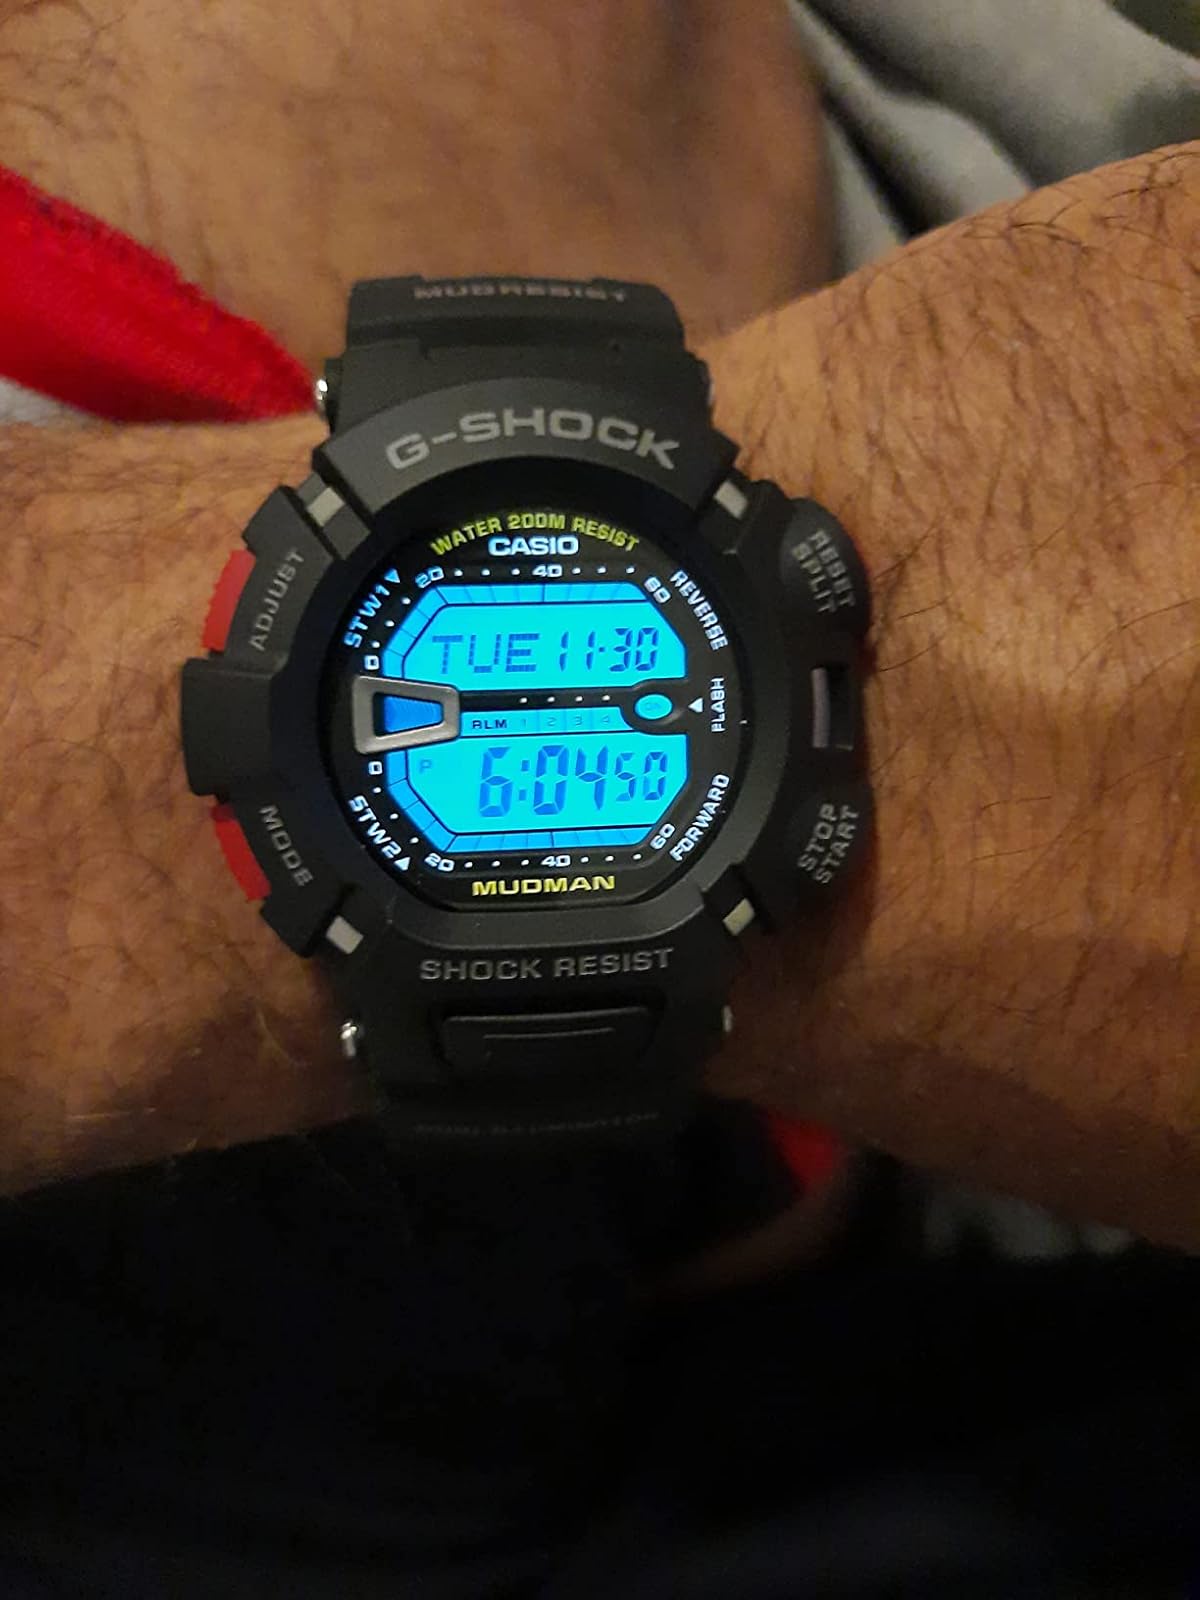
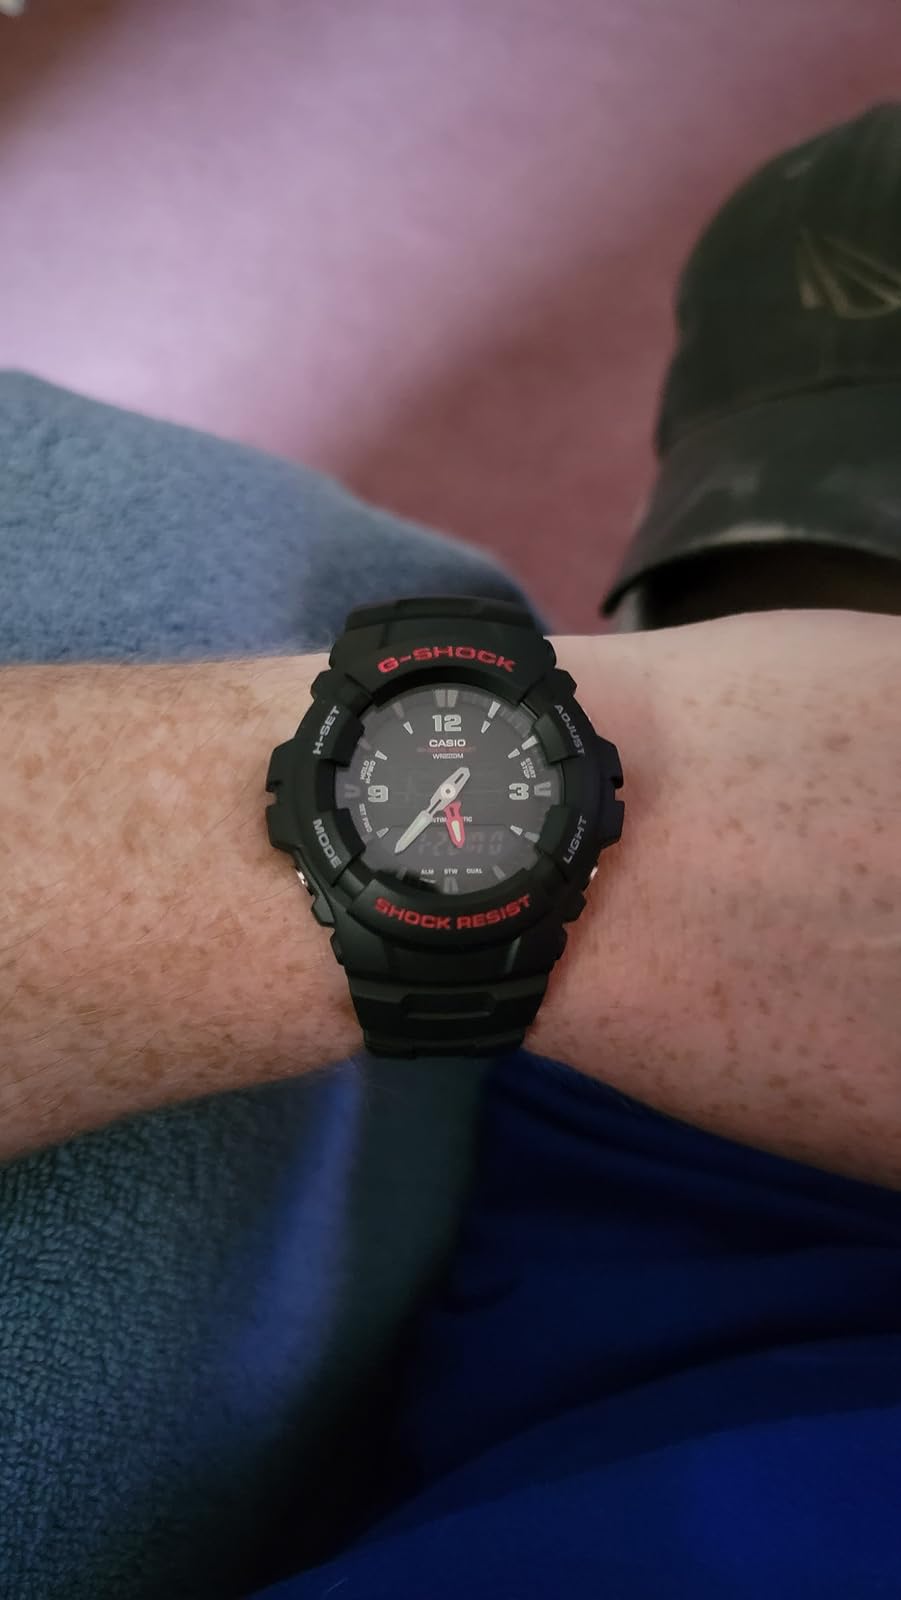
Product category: accessories_watch
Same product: no